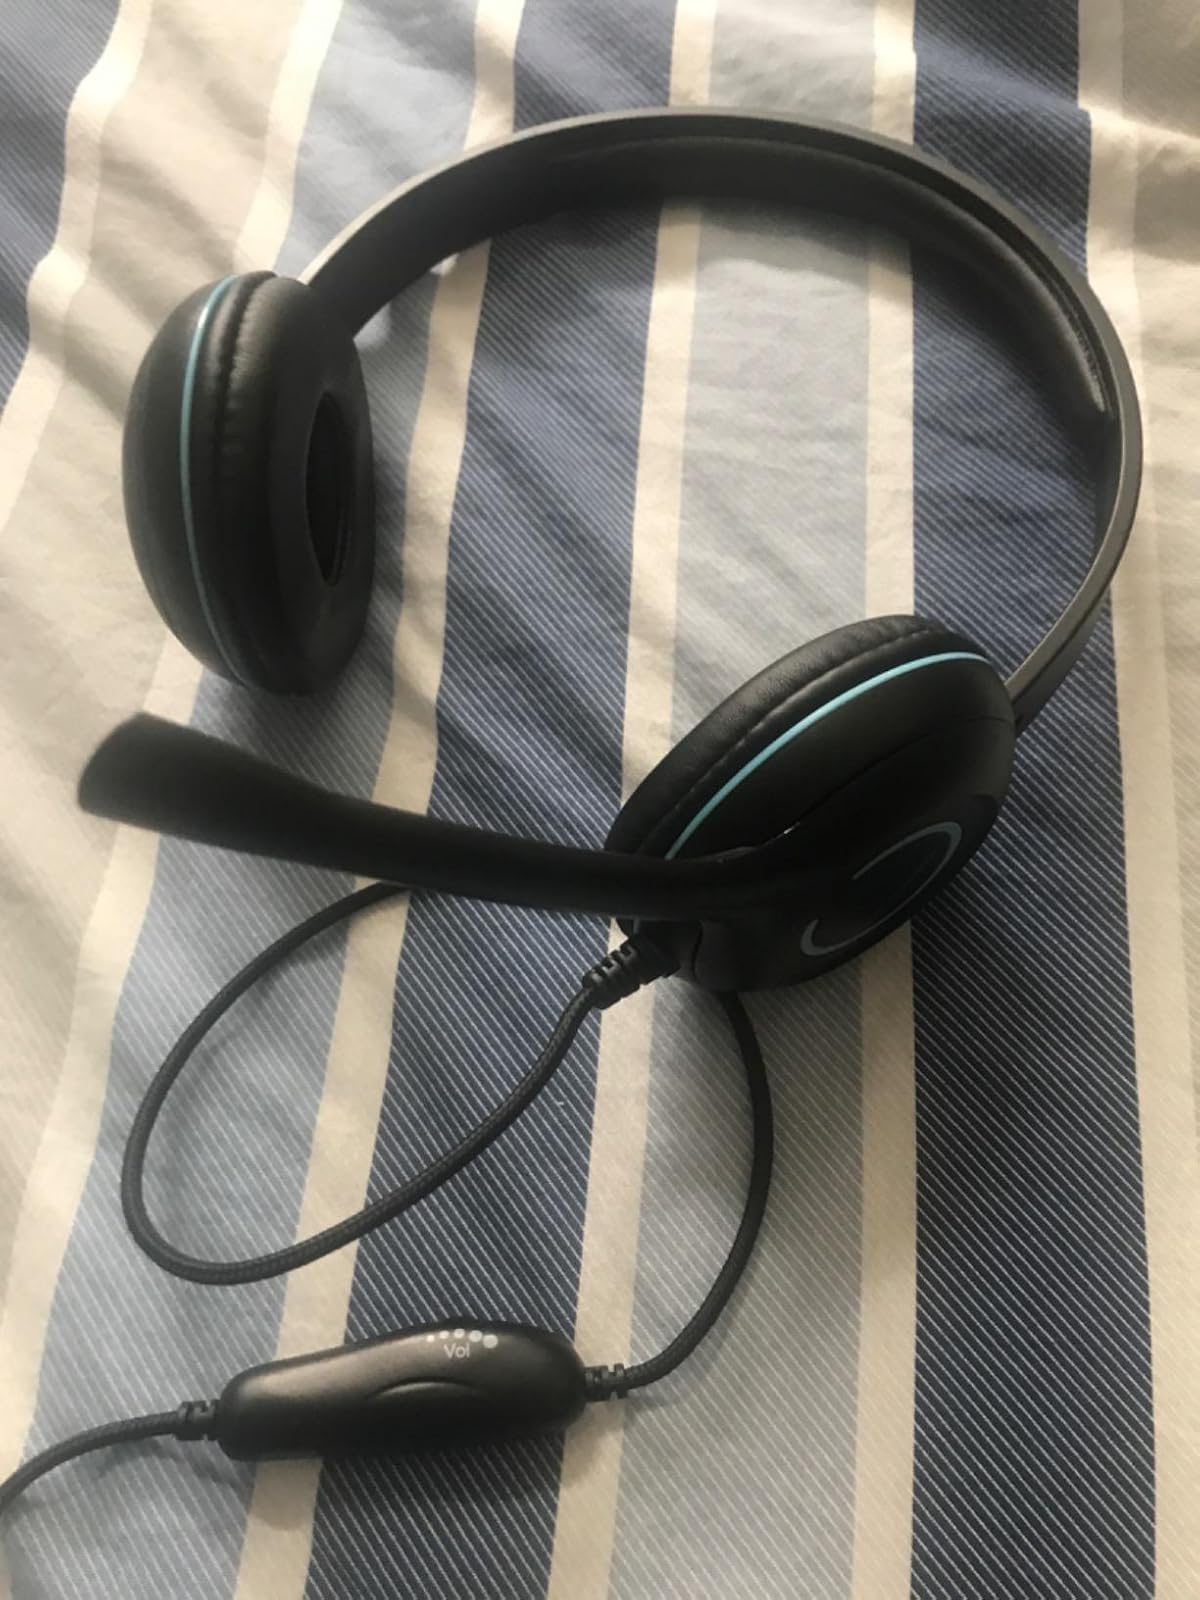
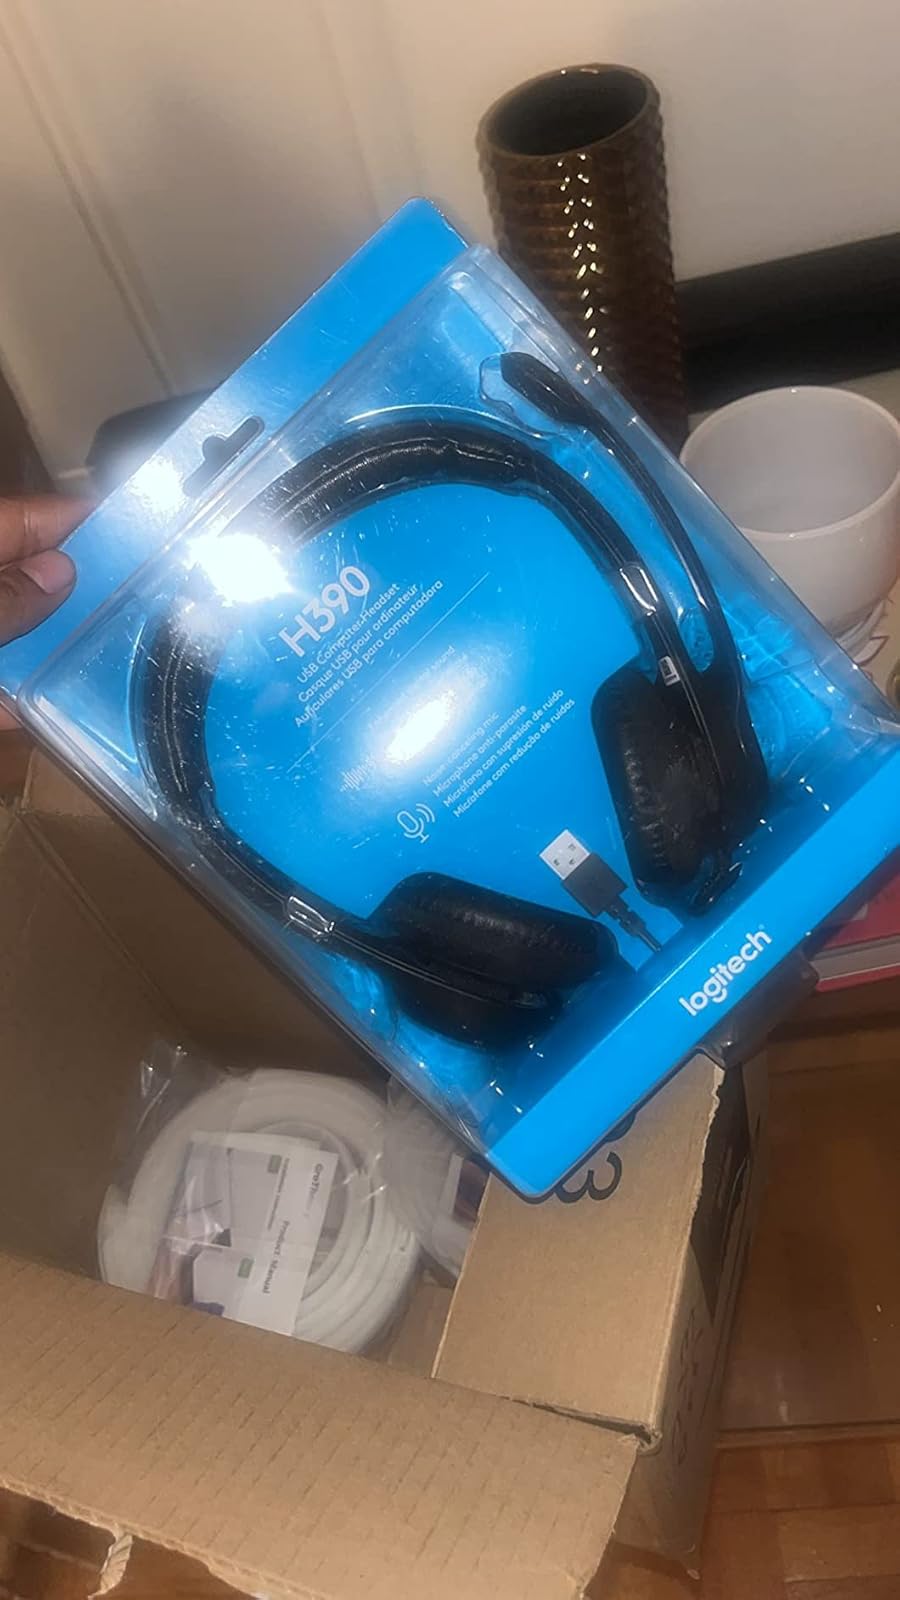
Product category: headphones
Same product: no